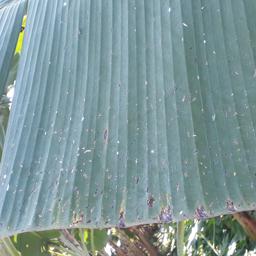
Label: BLACK SIGATOKA